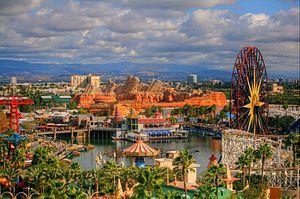
Disney California Adventure est le second parc à thèmes du complexe Disneyland Resort à Anaheim, en Californie. Ouvert le 8 février 2001 sous le nom de Disney's California Adventure Park, il est séparé de Disneyland par une esplanade piétonne dont les guichets permettent d'acheter les billets pour les deux parcs.